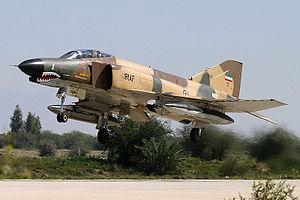
Le F-4 Phantom II est un avion militaire conçu par le constructeur américain McDonnell à partir de 1953. Il s'agit de l'un des avions militaires américains les plus importants du XXᵉ siècle et l'avion de combat occidental ayant été le plus produit depuis la guerre de Corée : le 5 195ᵉ et dernier exemplaire a été livré en 1981, après plus de 20 ans de production ininterrompue. Pendant la guerre du Viêt Nam, la cadence de production du F-4 était de 72 exemplaires par mois.